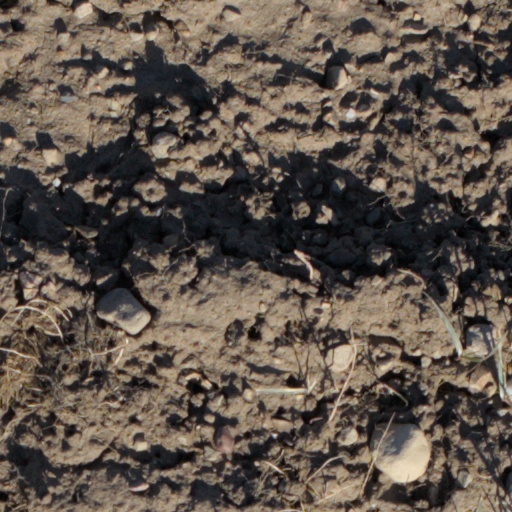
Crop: wheat